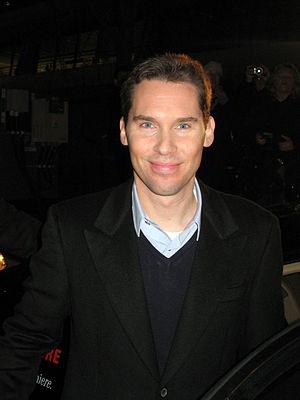
Walkyrie est un film américano-allemand réalisé par Bryan Singer, sorti en 2008. Il retrace le complot du 20 juillet 1944 contre Adolf Hitler.
Cet article présente une liste de sociétés de production de cinéma, classées par ordre alphabétique.
Usual Suspects est un film américain réalisé par Bryan Singer et sorti en 1995. Utilisant une technique de narration non linéaire, le film suit l'interrogatoire mené par l'agent Kujan d'un petit malfaiteur infirme nommé Verbal Kint. Celui-ci est l'un des deux seuls survivants d'un massacre commis la veille sur un cargo à quai dans le port de San Pedro, en Californie. Par le biais de nombreux flashbacks, Kint narre l'enchaînement d'événements complexes qui l'ont mêlé, lui et quatre autres malfrats, à cette mystérieuse affaire derrière laquelle se trouverait le légendaire criminel Keyser Söze.